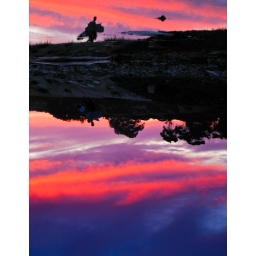
rock in the sky